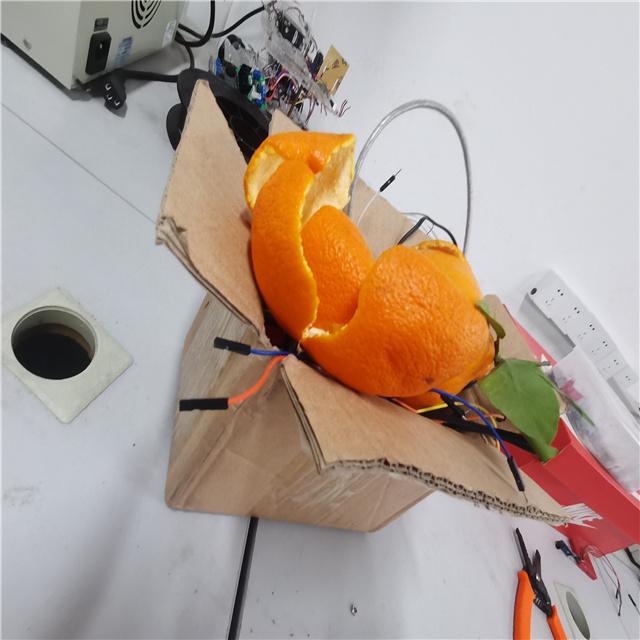
Label: peels